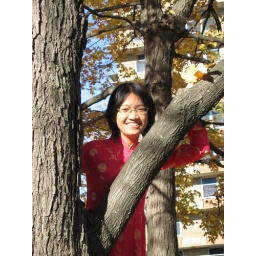
I was in my traditional costume. It was in fall with yellow leaves and blue sky.